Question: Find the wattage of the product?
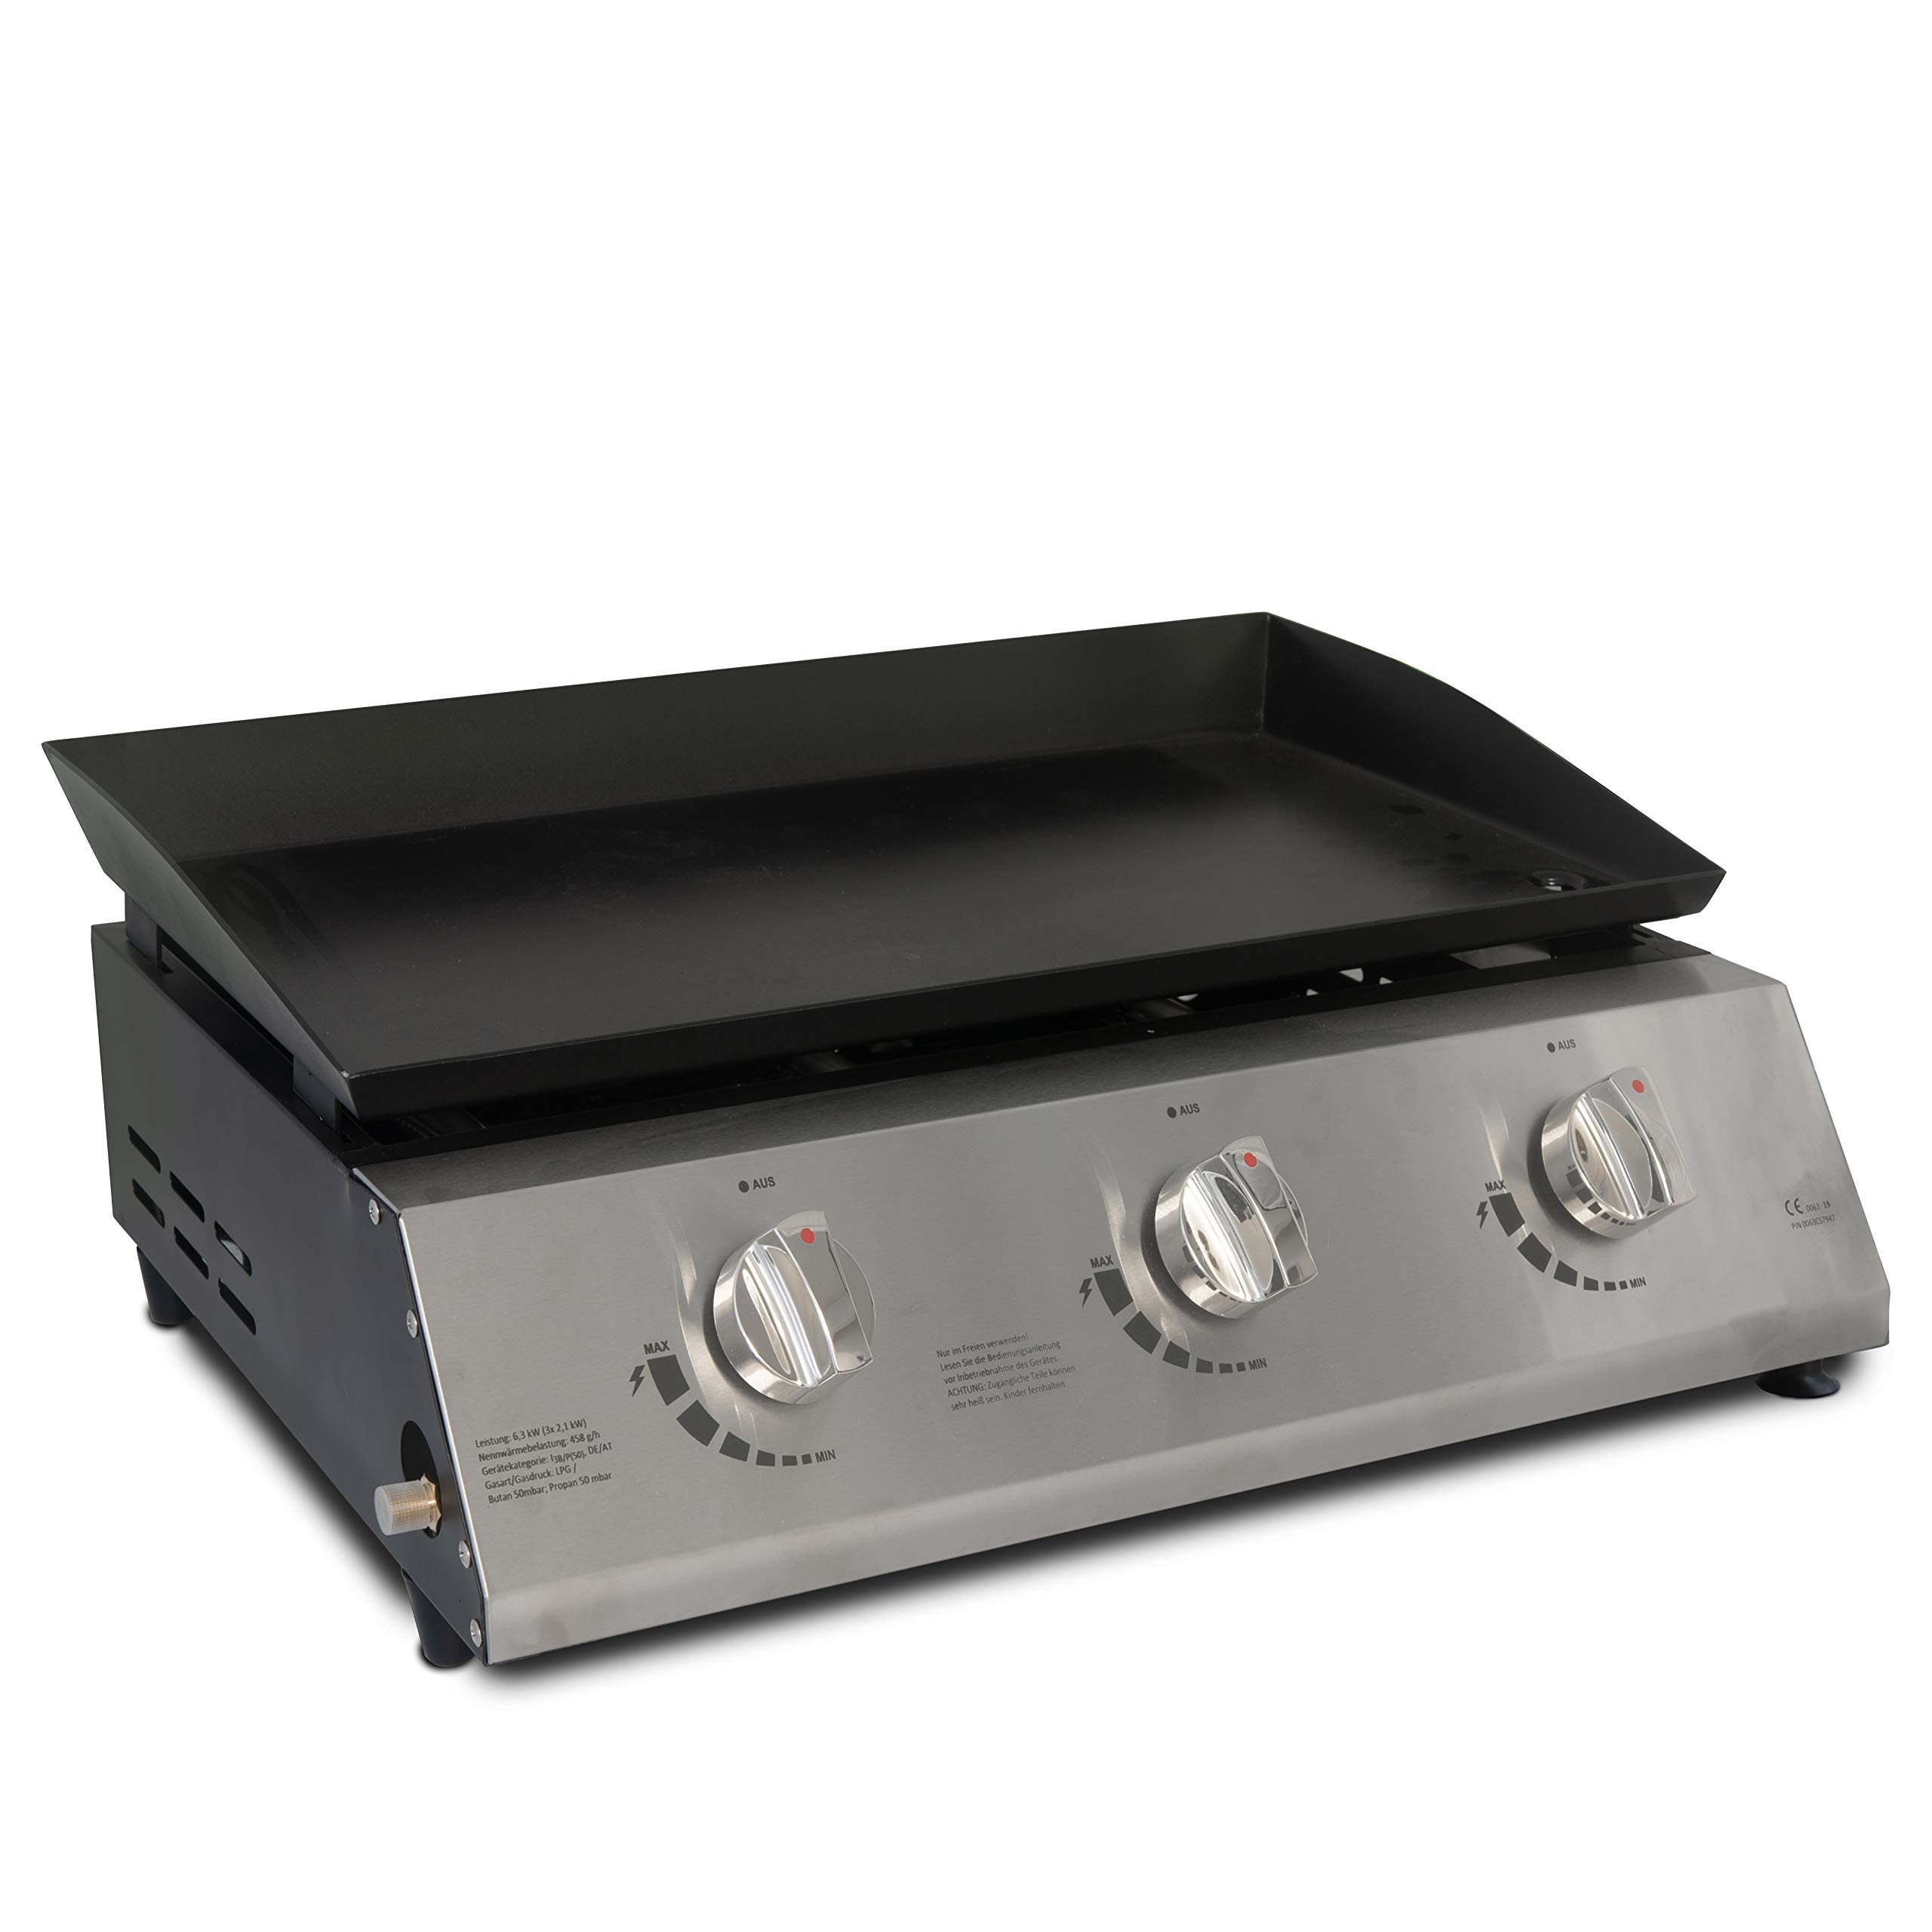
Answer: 6.3 kilowatt